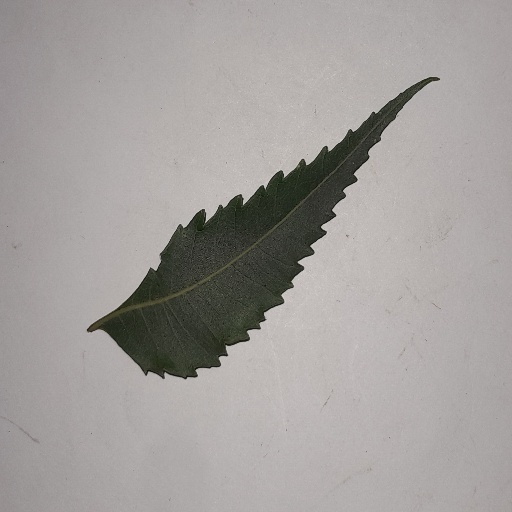
Species: Neem
Leaf condition: Healthy Leaf